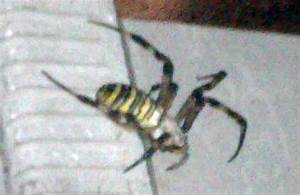
Label: ragno